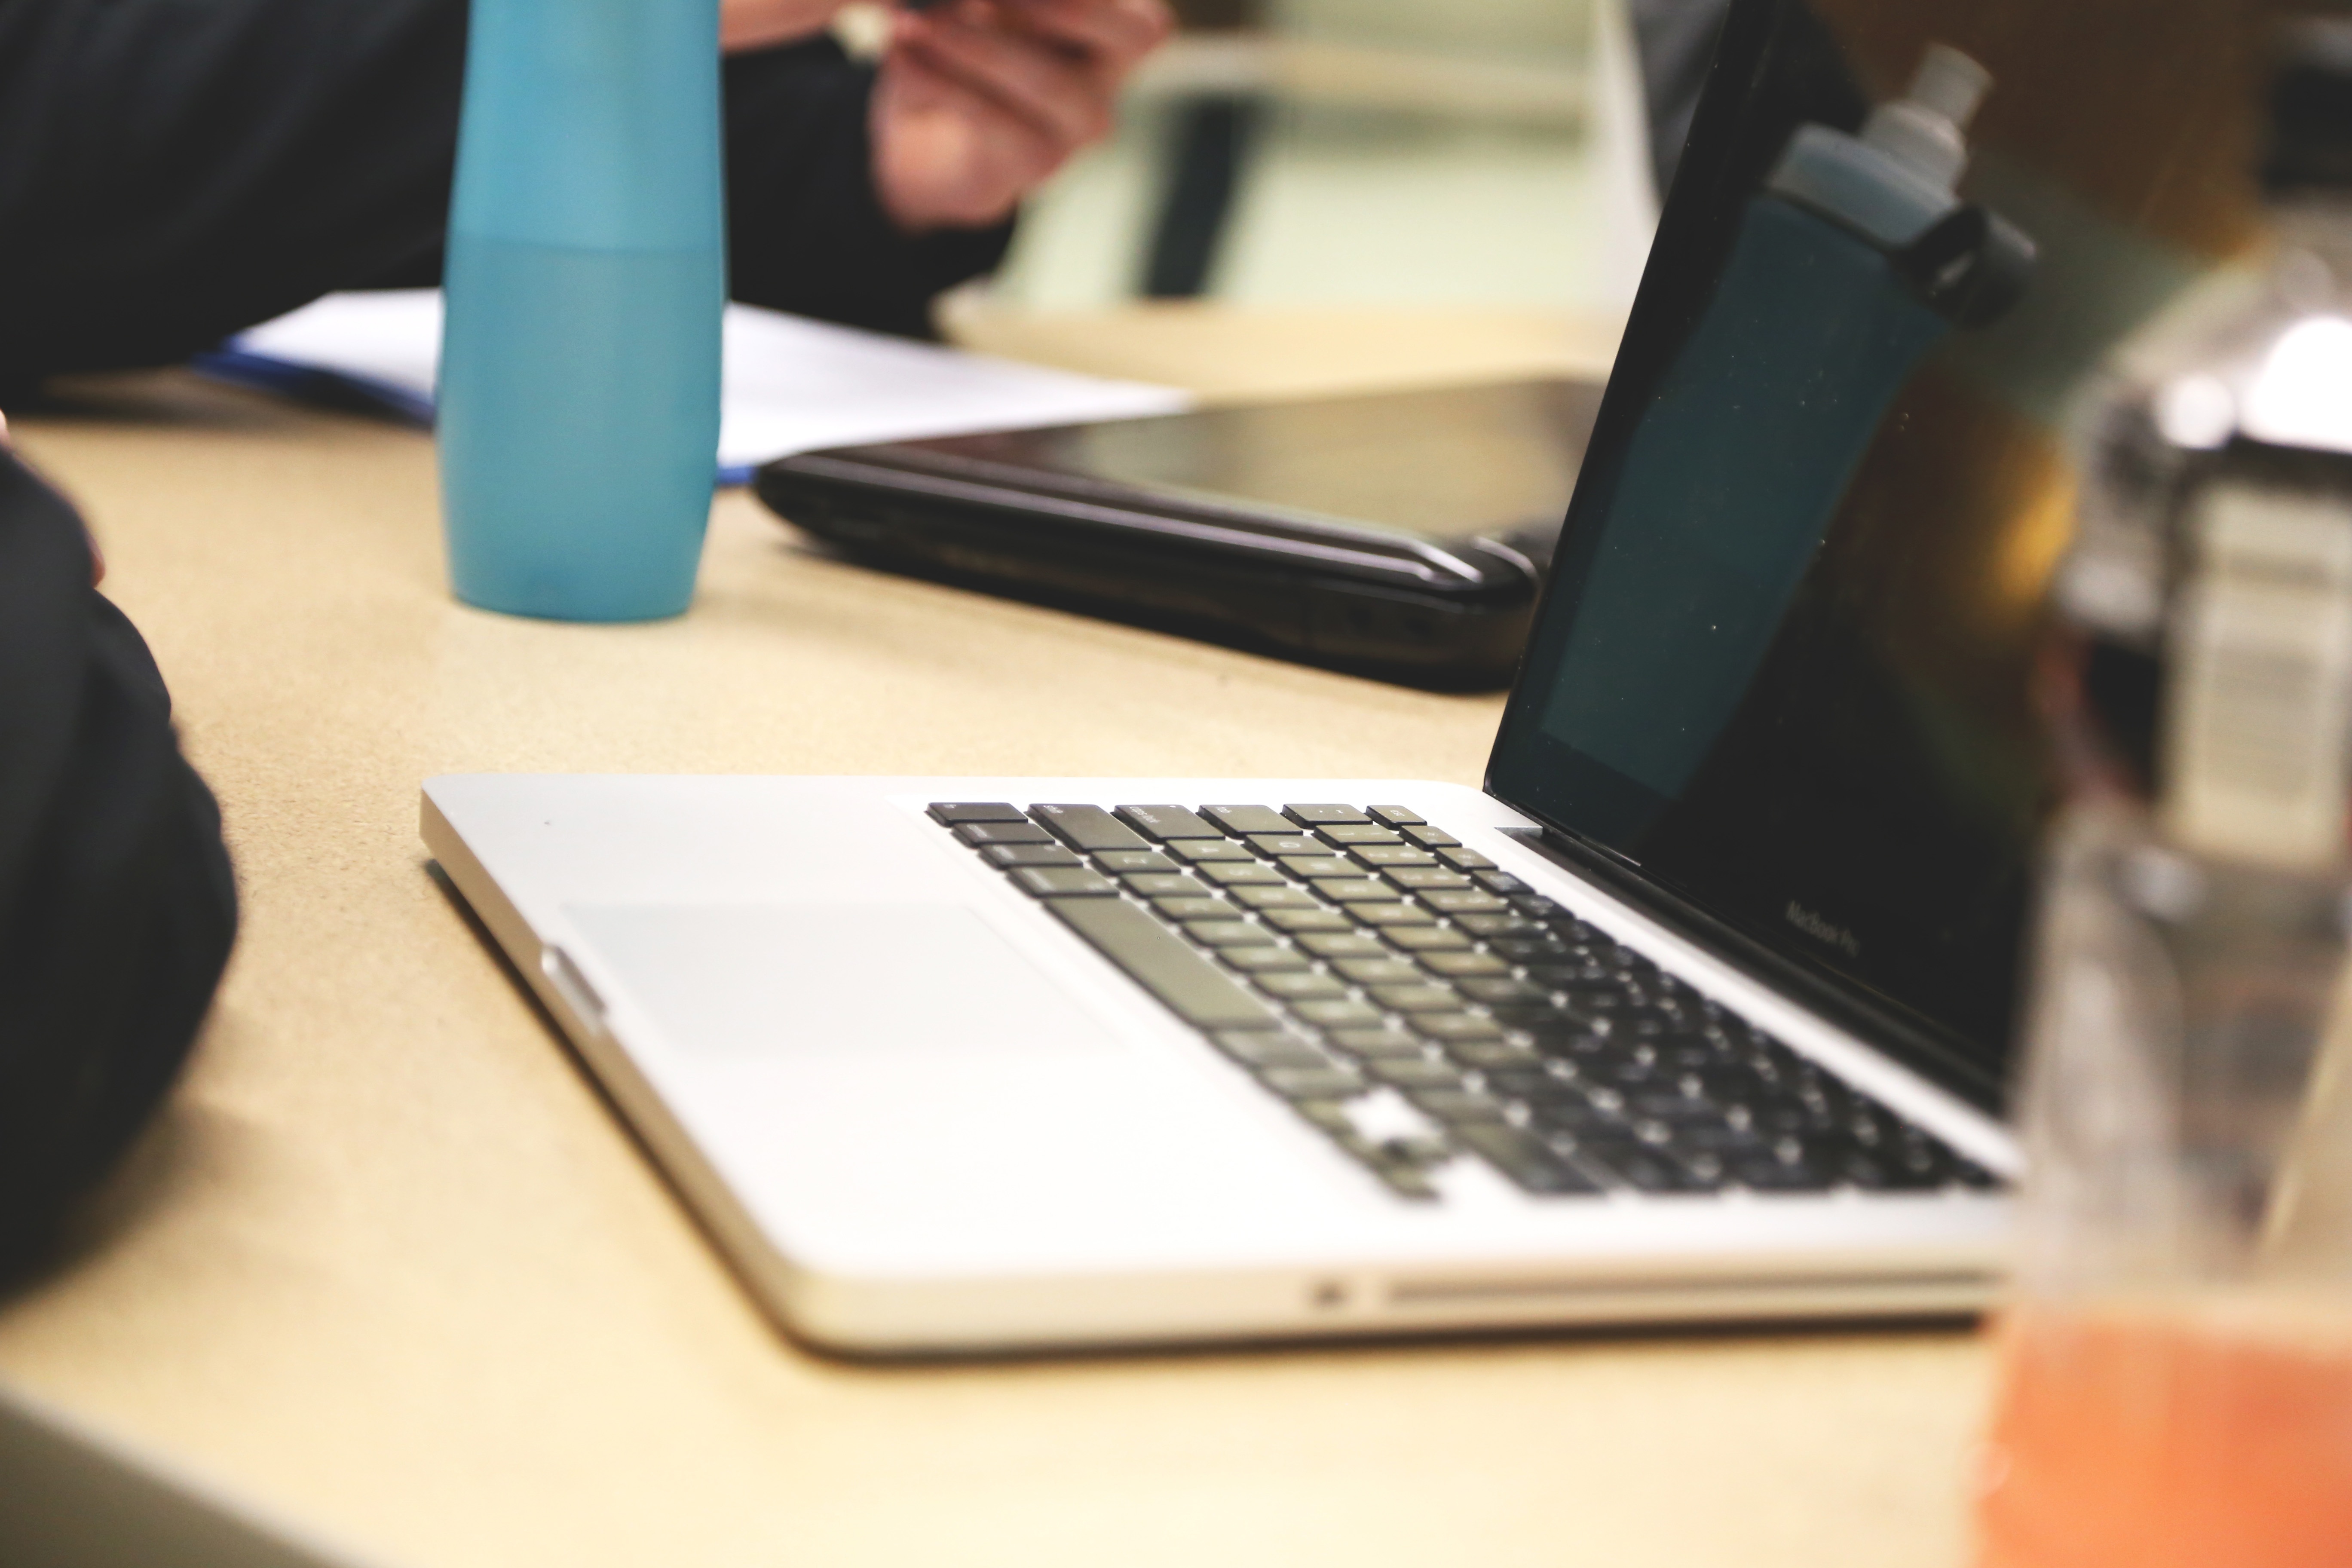
laptop, desk, computer, macbook, writing, working, creative, technology, office, business, modern, home office, startup, display, company, laptops, notebooks, start up, silicon valley